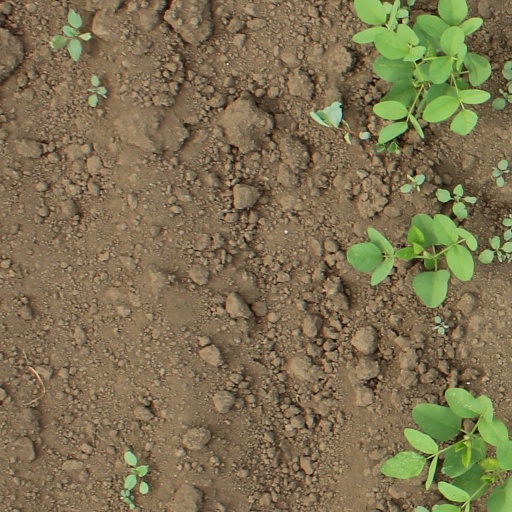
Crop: soybean